Butler, Indiana

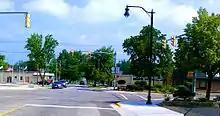
The view from downtown Butler, Indiana, looking north past the major intersection between U.S. Highway 6 and State Road 1.

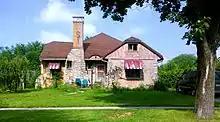
A distinctive home along State Road 1 on the north side of Butler, Indiana

The government consists of a mayor and a Common Council, often referred to as the city council. The mayor is elected in a citywide vote. The city council consists of five members, four of whom are elected from Butler's four individual districts. The remaining councilperson is elected at large. The city council is responsible for hearing and passing ordinances that become law; town meetings occur on the first and third Monday of each month at 7 PM.